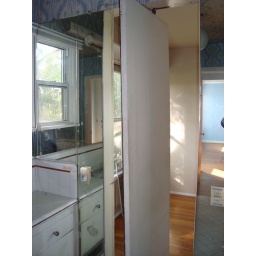
Hidden mirror door in upstairs bathroom